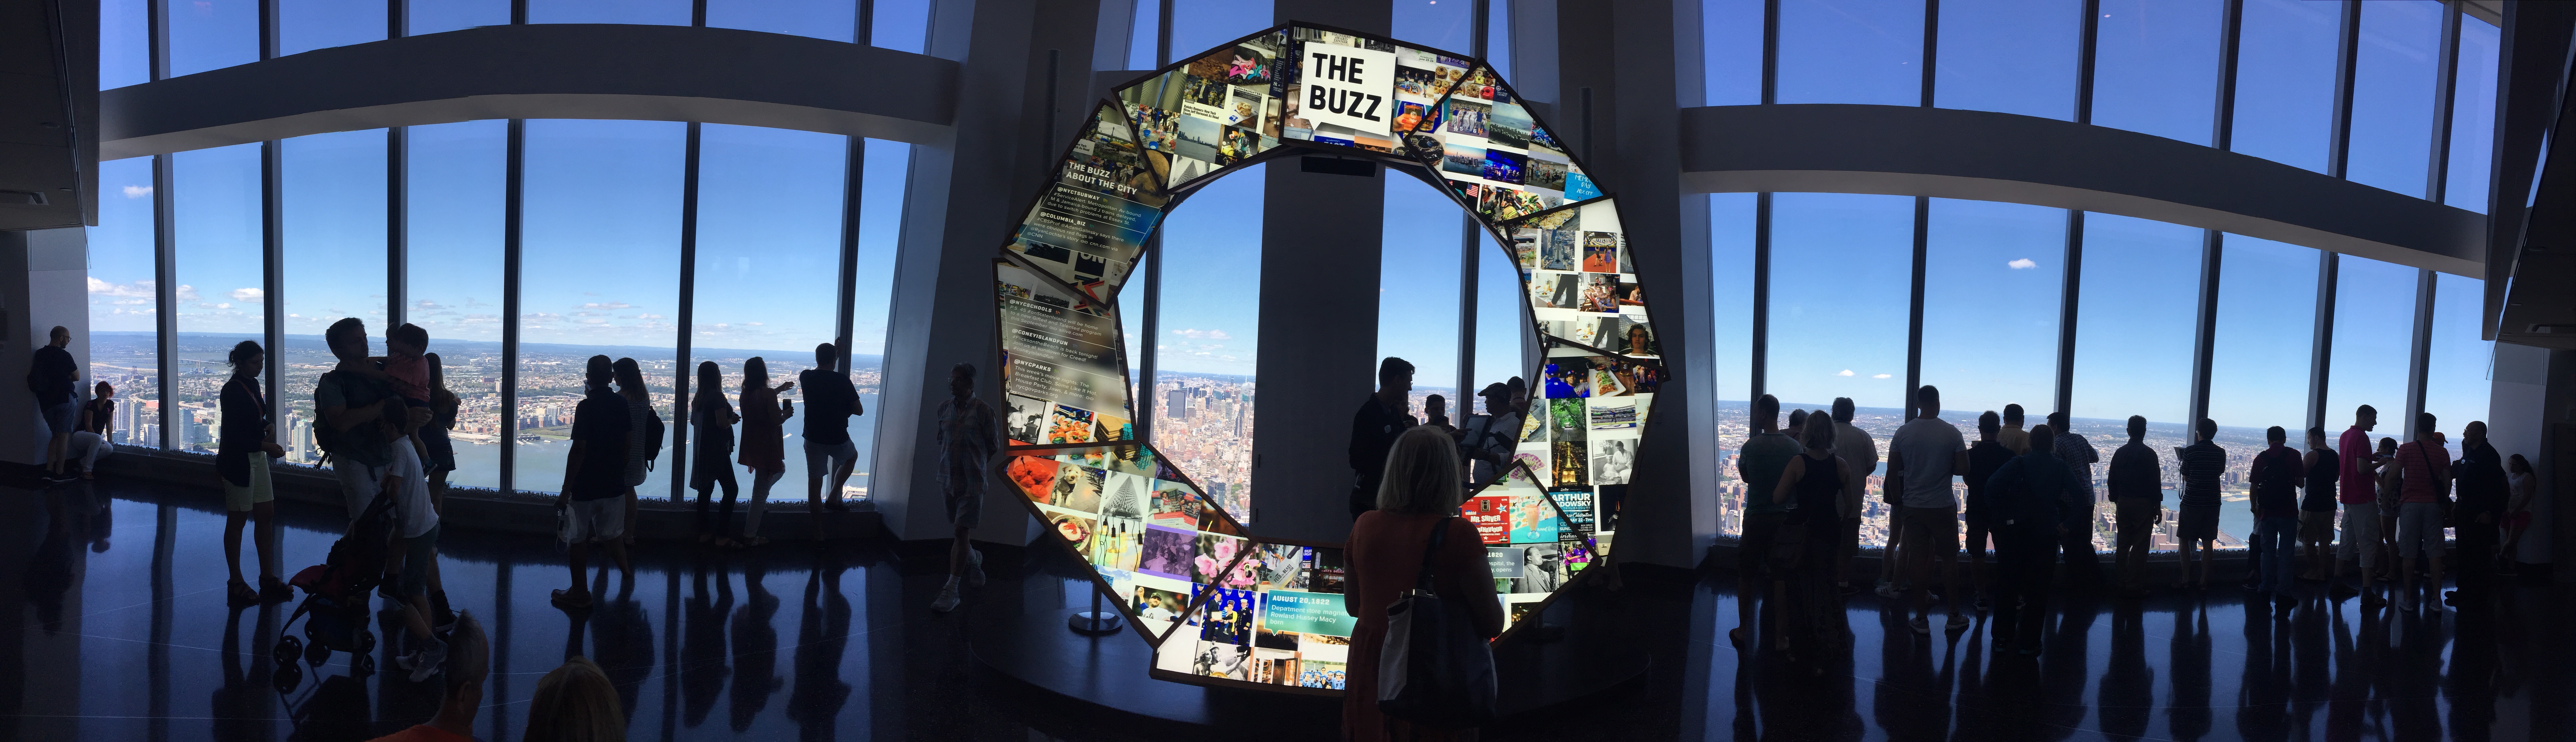
architecture, skyline, window, glass, building, city, skyscraper, manhattan, new york city, arch, reflection, color, usa, landmark, blue, tourism, ground zero, world trade center, united states, symmetry, ny, tourist attraction, metropolis, cosmopolitan city, 1wtc, a world center, world an emporium